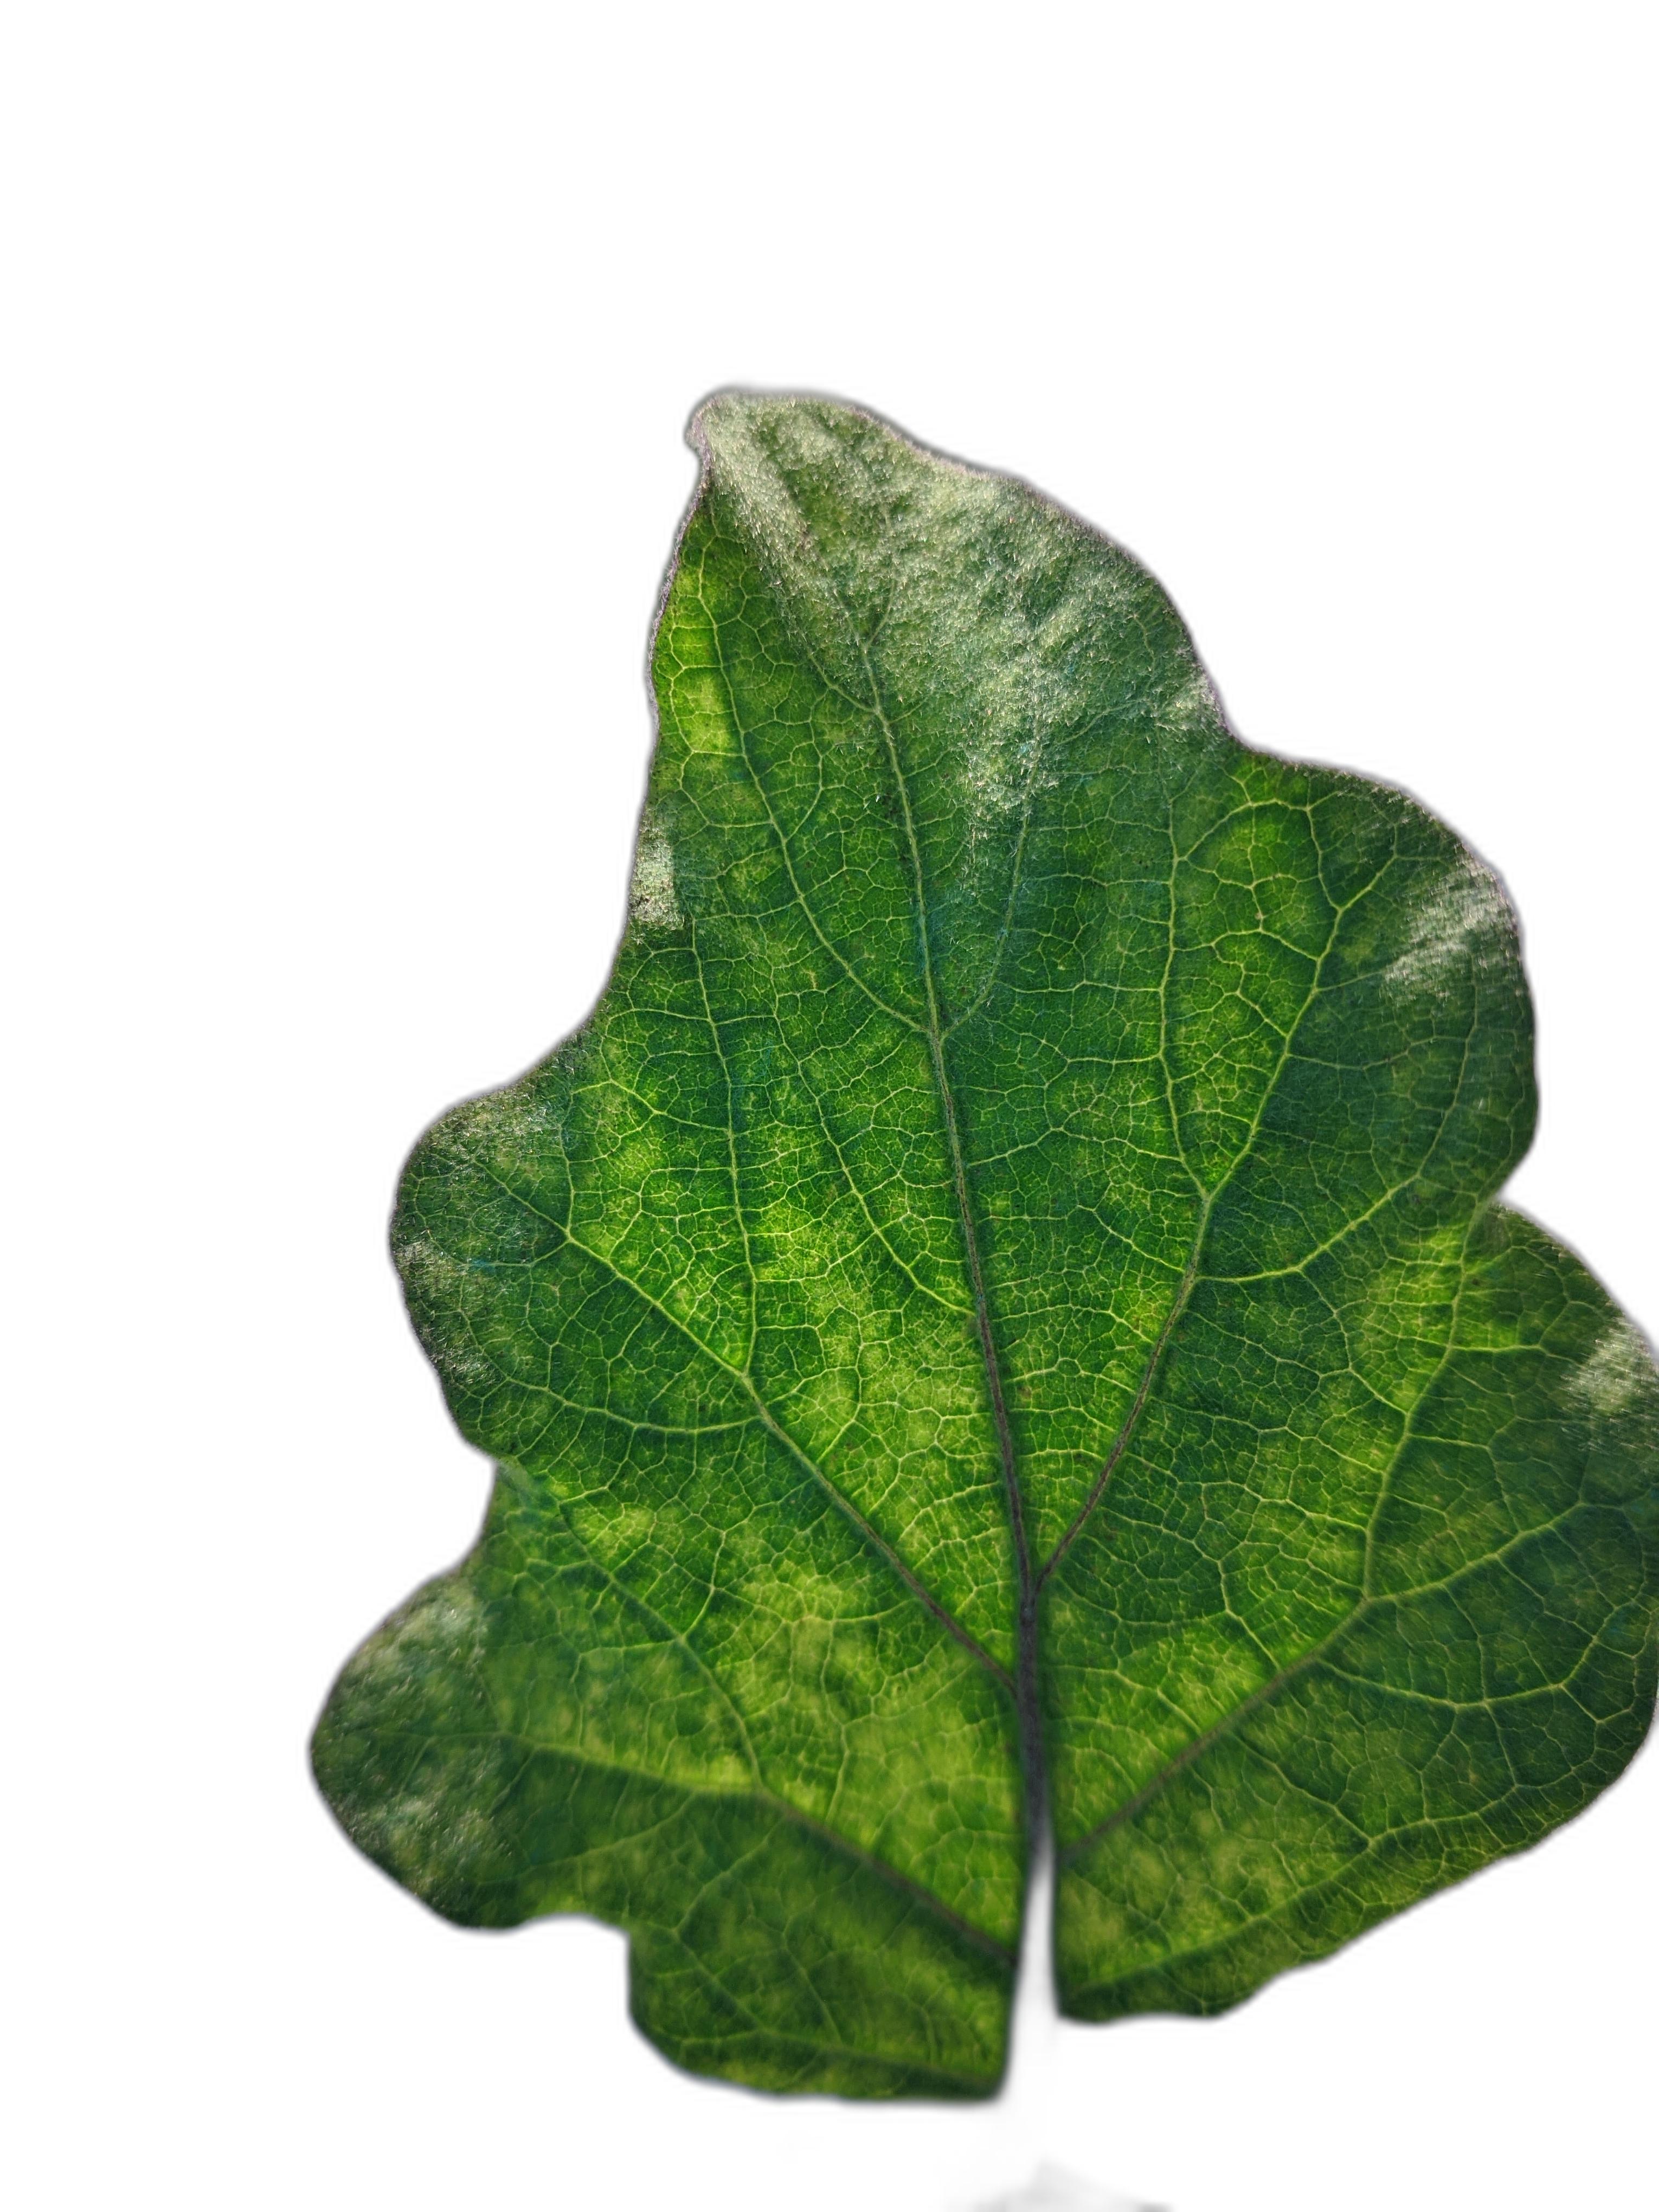
Label: Healthy Leaf